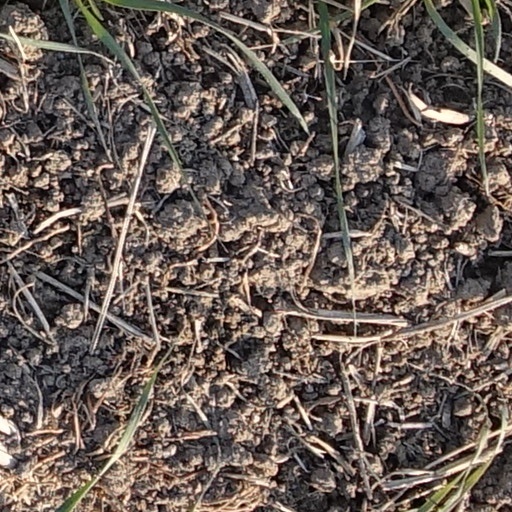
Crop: wheat